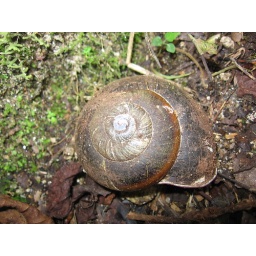
Snail in cloud forest